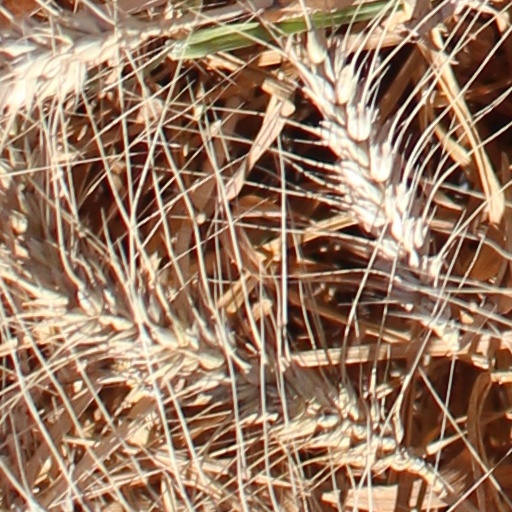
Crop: wheat